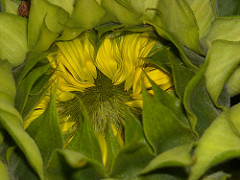
Flower: sunflower